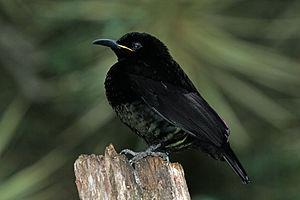
Le Paradisier de Victoria est un paradisier du Plateau d'Atherton dans la cordillère australienne.